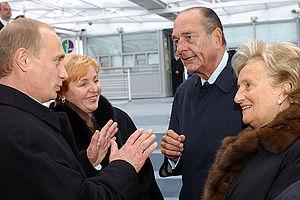
Bernadette Chirac, née Chodron de Courcel le 18 mai 1933 à Paris, est une femme politique française. Elle est l'épouse de Jacques Chirac, président de la République française du 17 mai 1995 au 16 mai 2007.